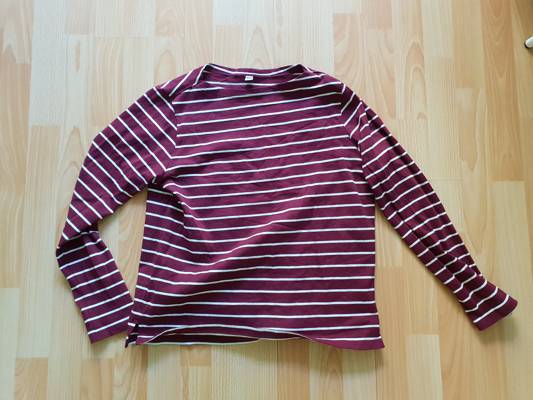
Waste category: clothes